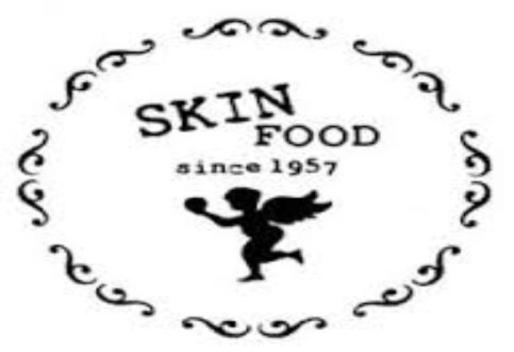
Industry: Necessities